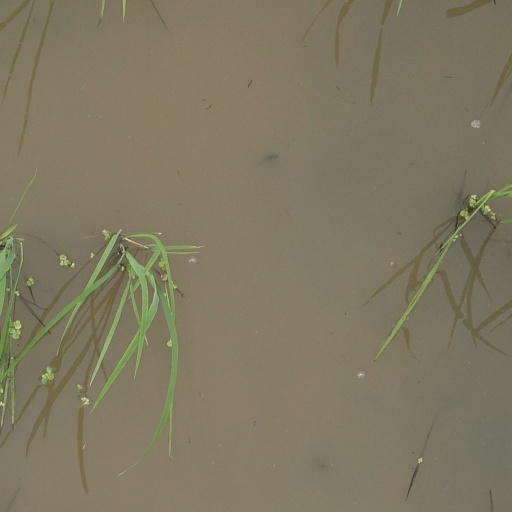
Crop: rice